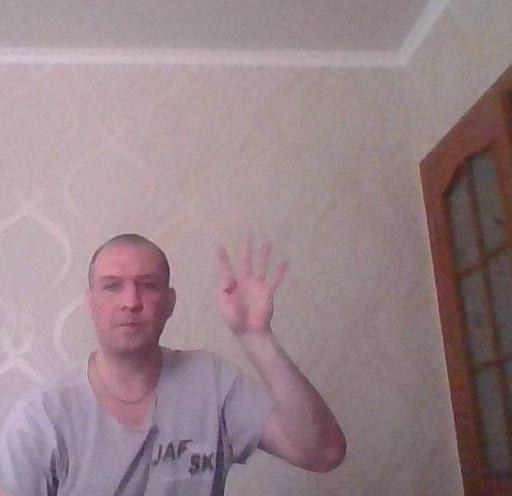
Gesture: four